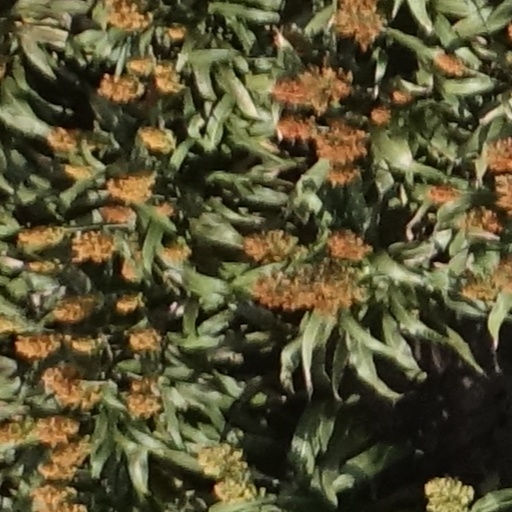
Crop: sorghum